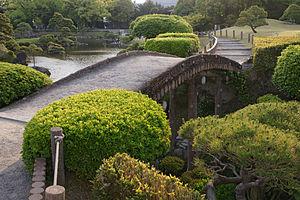
Suizen-ji Jōju-en est un jardin japonais de style tsukiyama situé à l'intérieur du, préfecture de Kumamoto au Japon. Le tsukiyama principal est une reproduction du mont Fuji. Hosokawa Tadatoshi a commencé la construction du jardin en 1636 afin d'en faire un lieu de retraite où prendre le thé. Le parc, qui tient son nom d'un temple bouddhiste disparu appelé Suizen-ji, abrite à présent un sanctuaire Izumi où sont vénérés les membres de la famille Hosokawa, ainsi qu'un Nōgaku-dō, un théâtre nō. Hosokawa choisit ce site en raison de son étang alimenté par une source dont l'eau pure était excellente pour le thé. La maison de thé au toit de chaume Kokin-Denju-no-Ma se trouvait à l'origine au palais impérial de Kyoto puis a été transférée au Jōju-en en 1912 et les jardins ont été déclarés « site historique à la beauté pittoresque ».